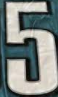
Number: 5